Grace Episcopal Church (Madison, Wisconsin)

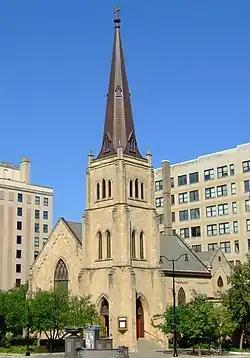

Grace Episcopal Church is a Gothic Revival-style church started in 1855 on Capitol Square in Madison, Wisconsin by the oldest congregation in the city. In 1976 the building was added to the National Register of Historic Places.